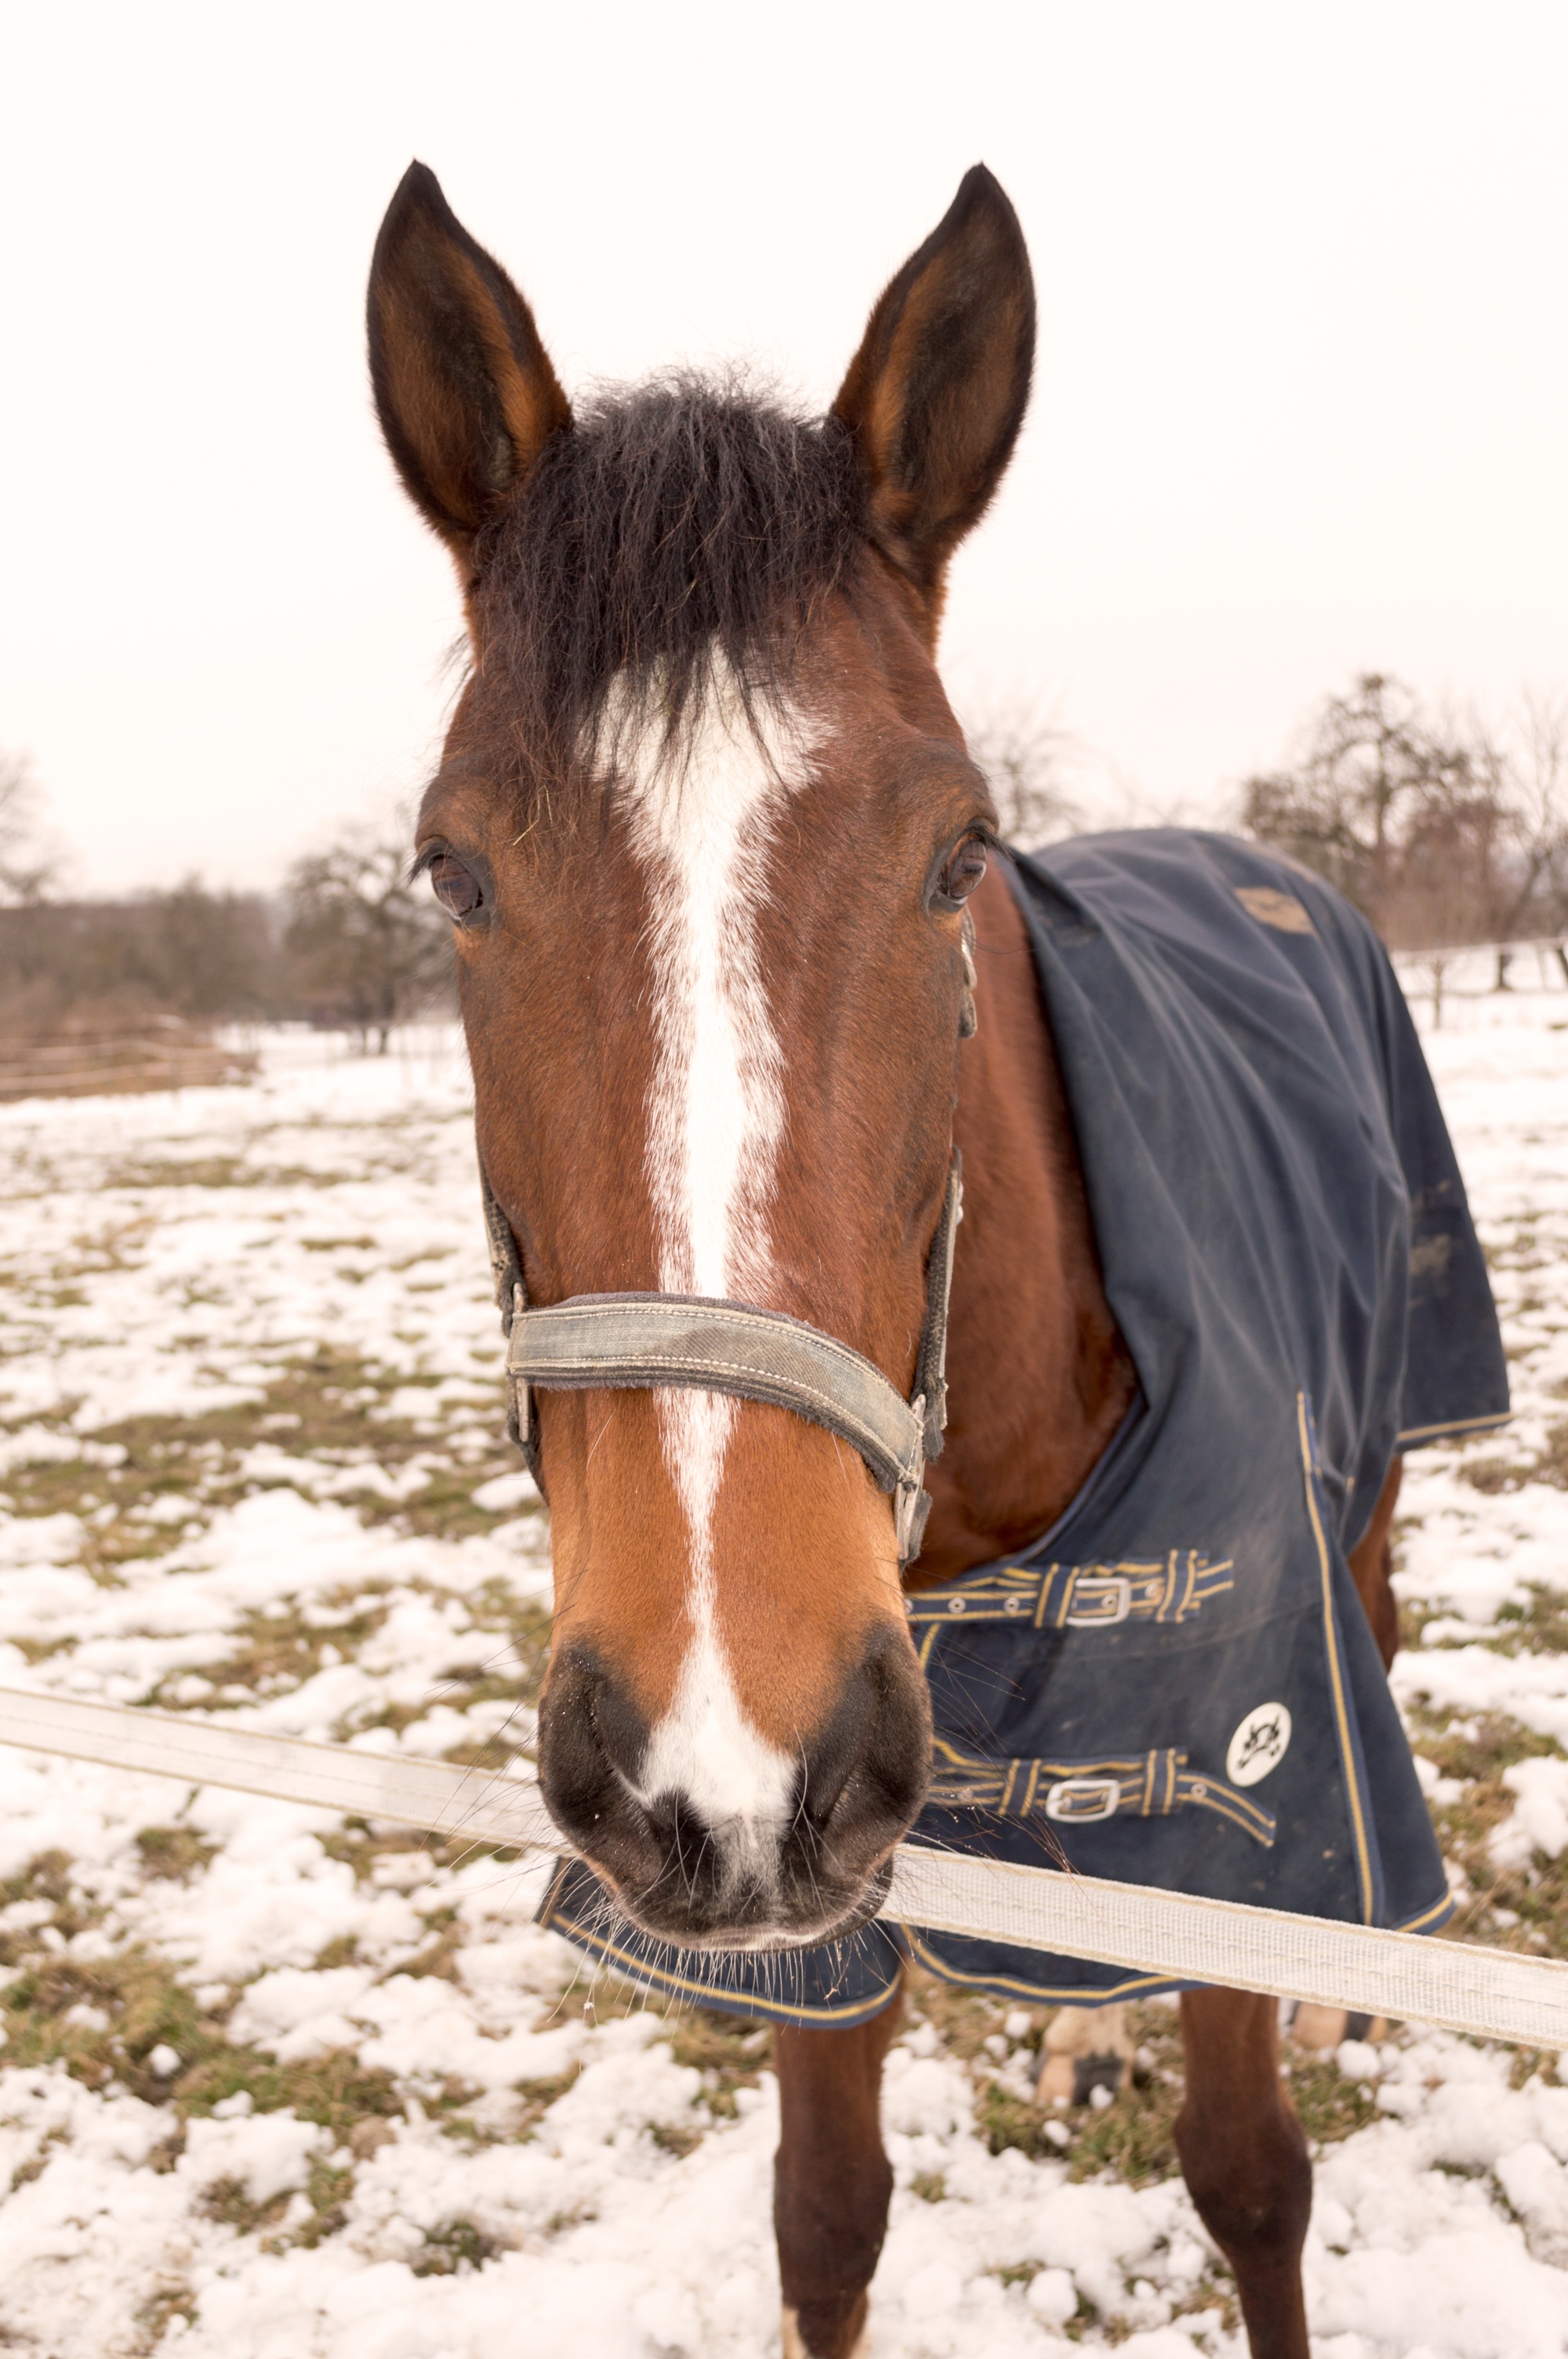
horse, rein, mammal, stallion, mane, ride, bridle, mare, halter, pack animal, horse like mammal, mustang horse, horse tack